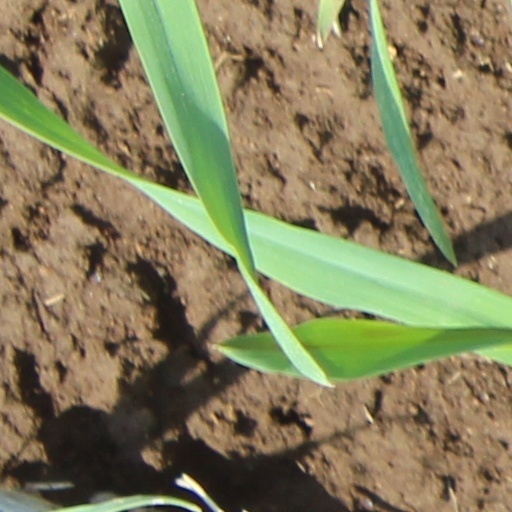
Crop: wheat